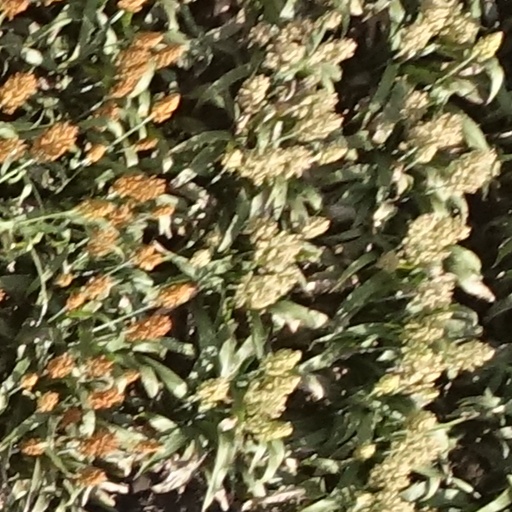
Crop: sorghum